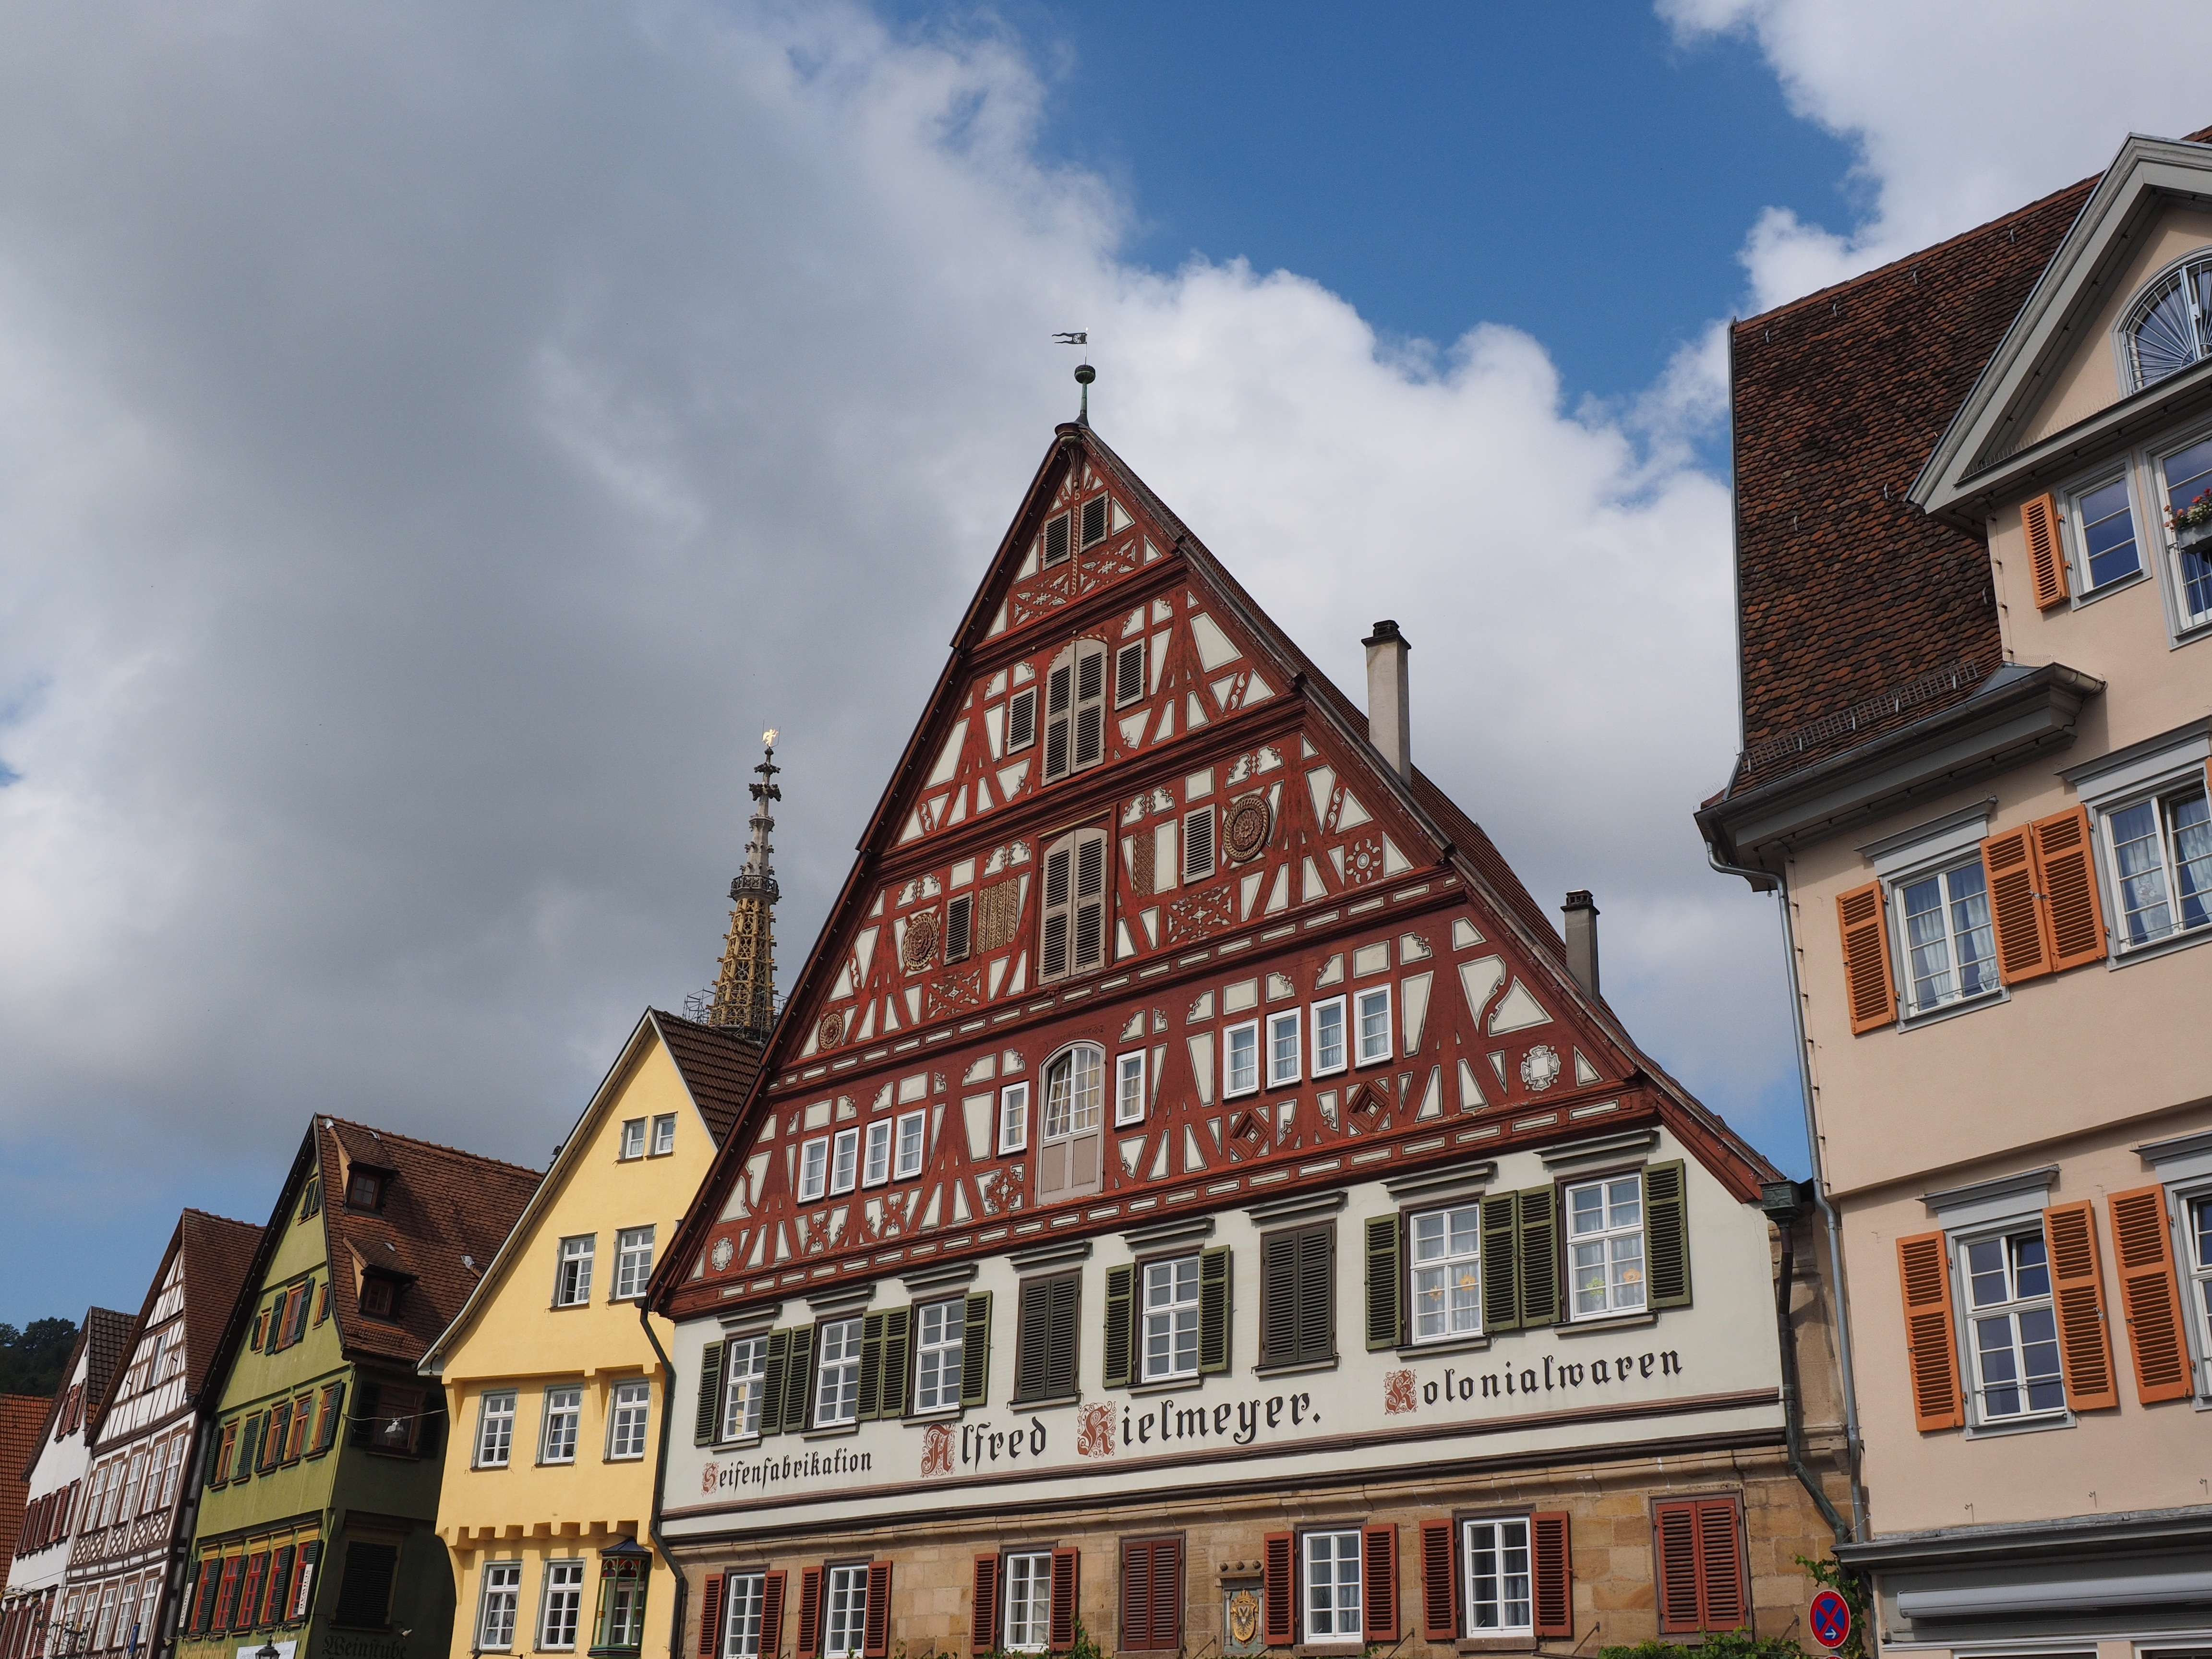
architecture, house, town, building, city, cityscape, downtown, tower, landmark, facade, marketplace, tourism, old town, estate, historically, neighbourhood, fachwerkhaus, truss, fachwerkh user, tours, timber framed building, esslingen, urban area, residential area, human settlement